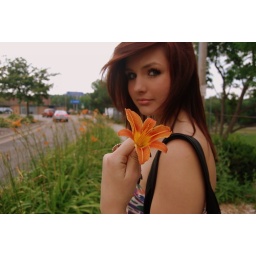
flower by ford field